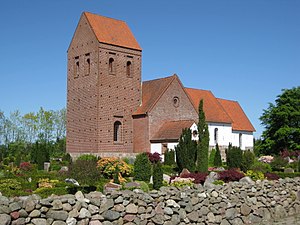
Vorbasse Kirke
Vorbasse Kirke i den lille by Vorbasse. Byen ligger i Billund Kommune, Sydjylland.
Vorbasse Kirke ligger i den nordvestlige udkant af Vorbasse, ca. 11 km S for Billund.